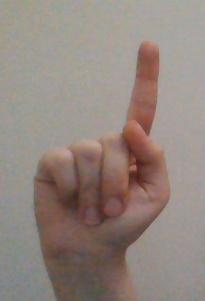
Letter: bb